Wildlife of the Channel Islands of California

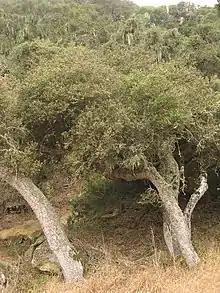
An island oak on Santa Rosa Island.

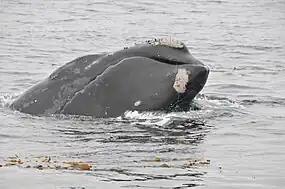
A North Pacific right whale off Anacapa Island

Flora on the Channel Islands include endemic subspecies of pine, oak, and the island tree mallow. Santa Rosa Island holds two groves of the Torrey pine subspecies "Pinus torreyana" var. "insularis", which is endemic to the island. Torrey pines are the United States' rarest pine species. The islands also house many rare and endangered plants, including the island barberry, the island rushrose, and the Santa Cruz Island lace pod. Giant kelp forests surround the islands and act as a source of nutrition and protection for other animals.